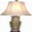
Label: lamp